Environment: real
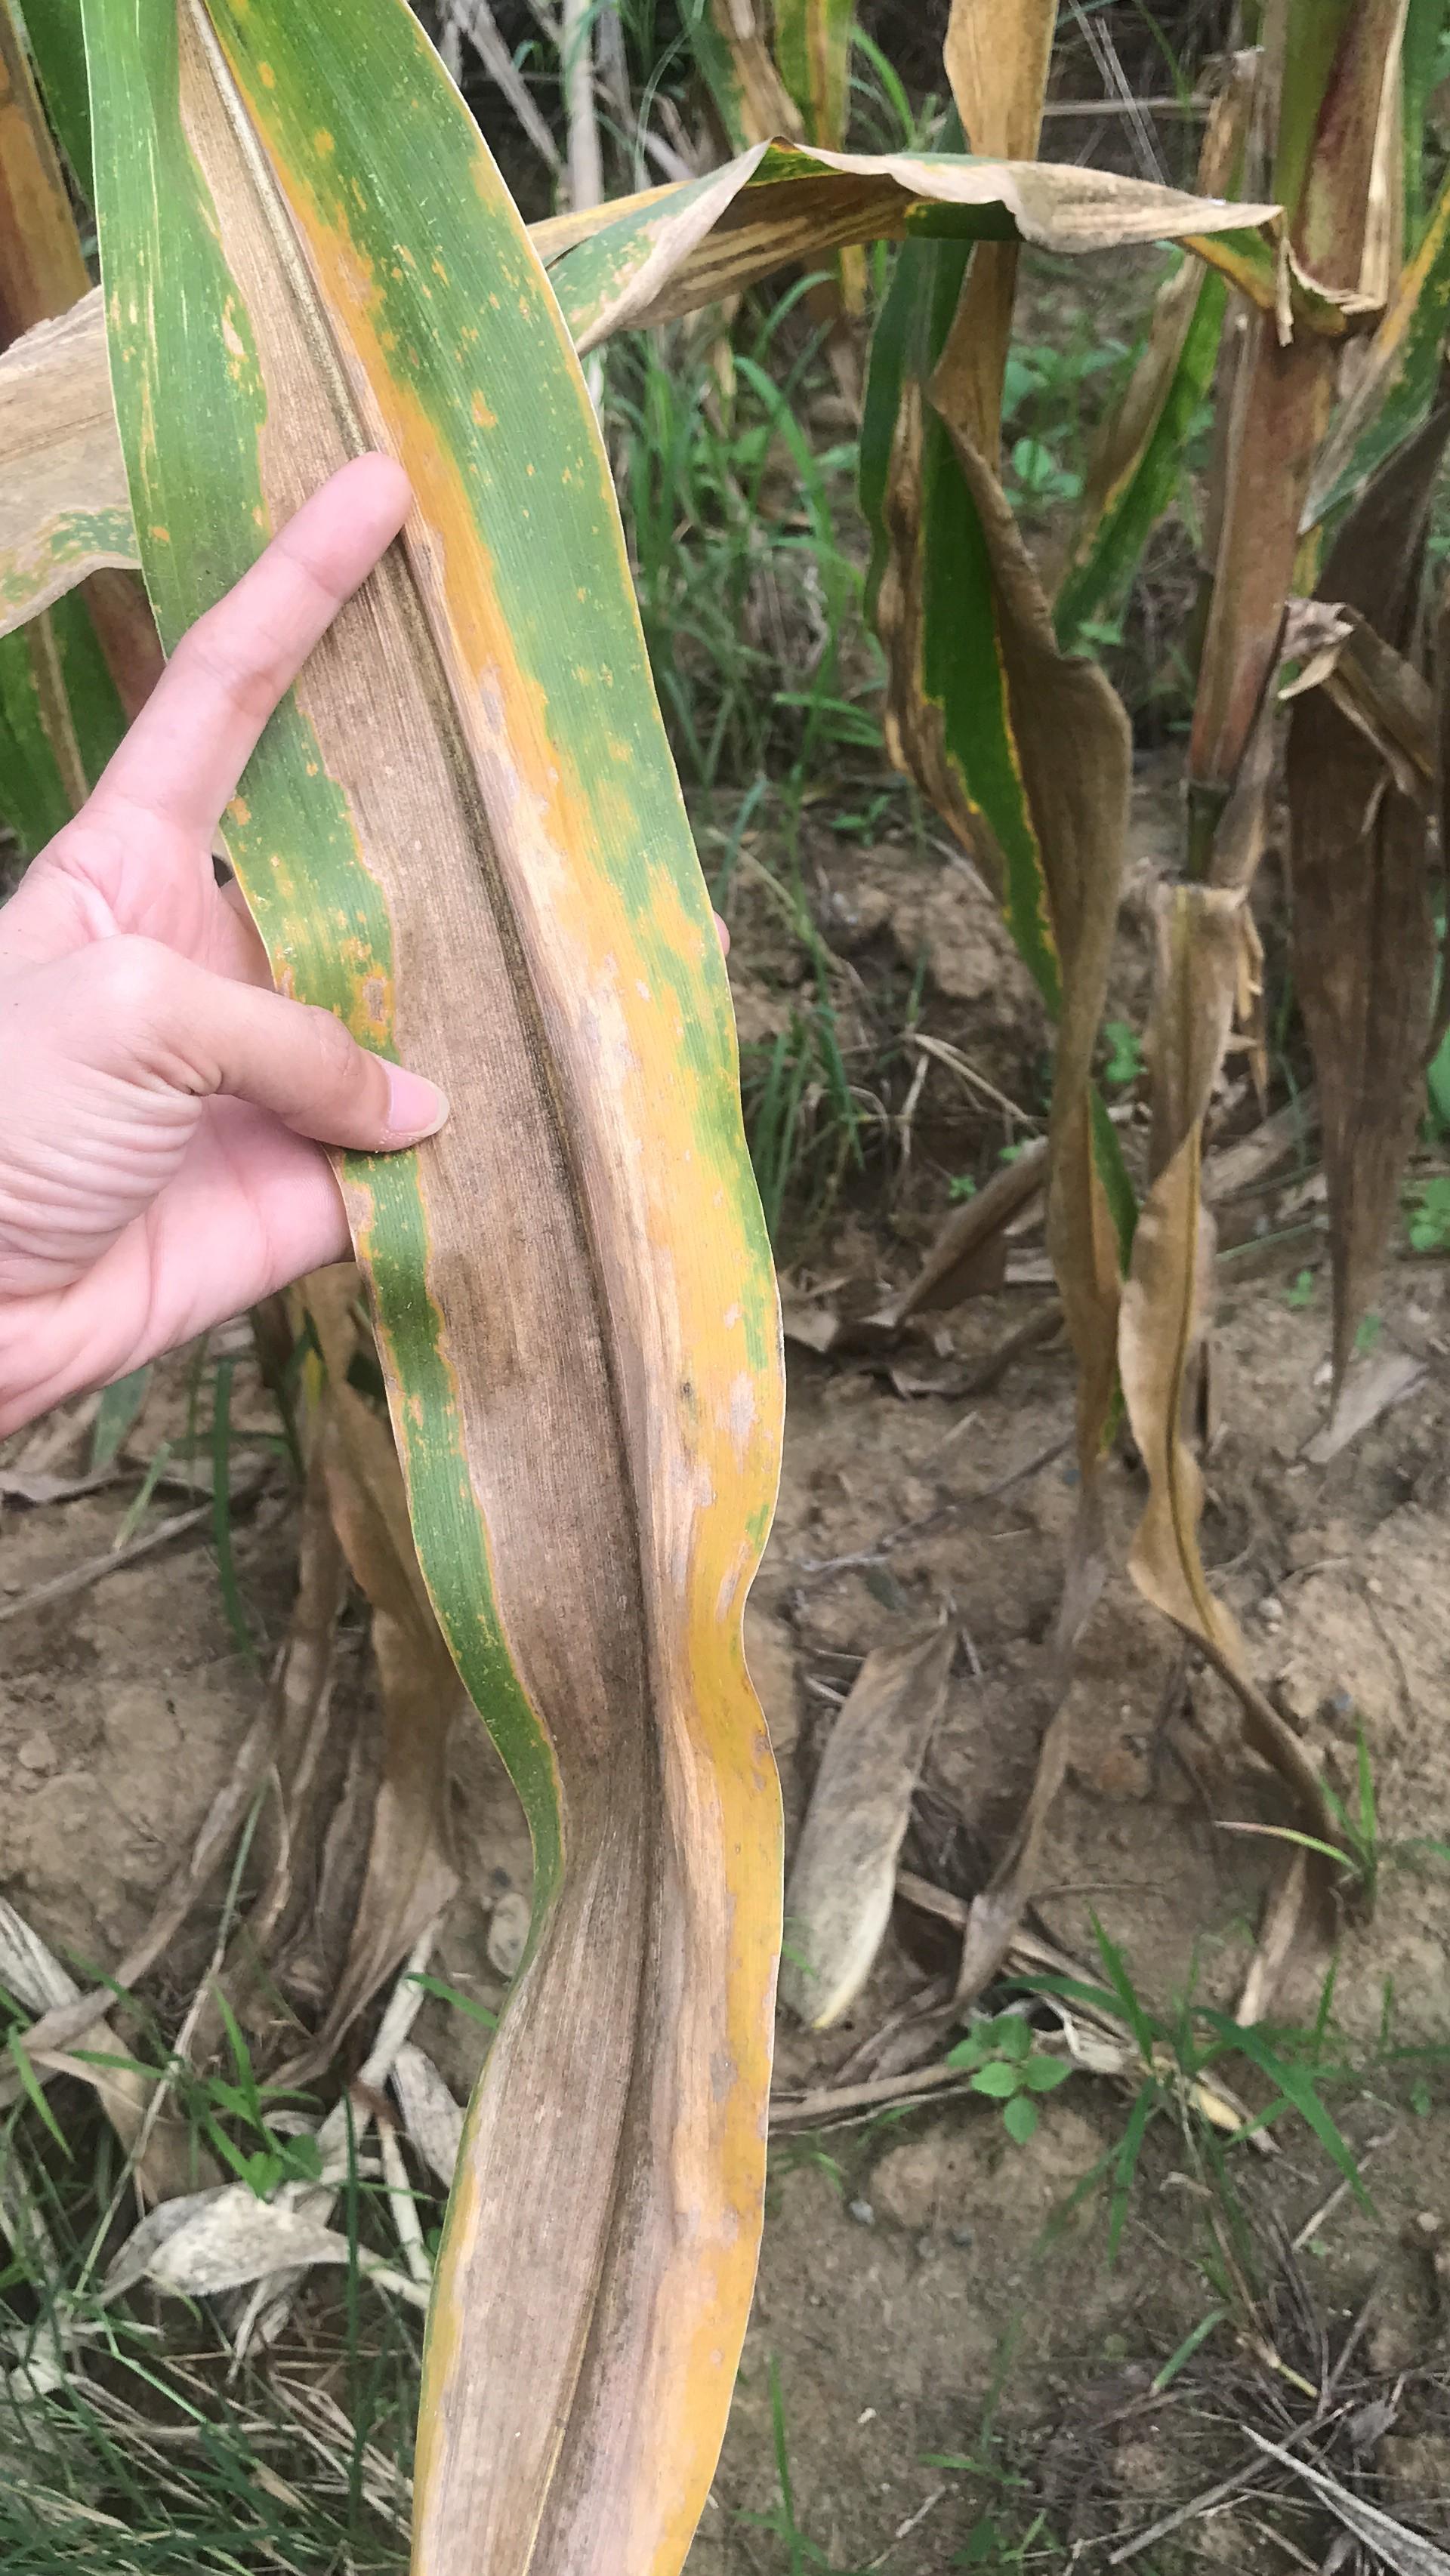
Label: nitrogen_deficiency